Ford Mustang

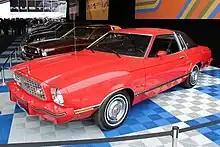
1974 Mustang II Ghia

Iacocca, who had been one of the forces behind the original Mustang, became president of Ford Motor Company in 1970, and ordered a smaller, more fuel-efficient Mustang for 1974. Initially, it was to be based on the Ford Maverick, but ultimately was based on the Ford Pinto subcompact.